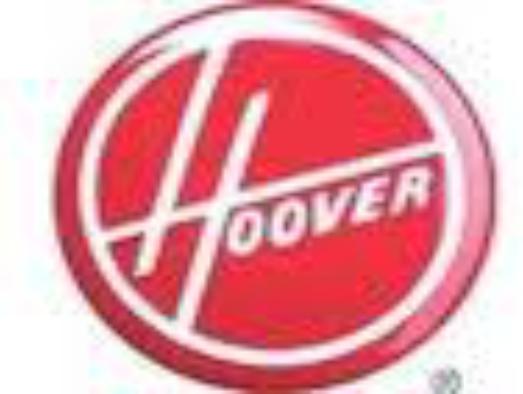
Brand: Hoover
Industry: Leisure